Terry Wogan

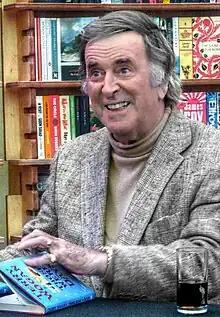
Wogan at the Cheltenham Literature Festival in 2015

Sir Michael Terence Wogan (3 August 1938 – 31 January 2016) was an Irish radio and television broadcaster who worked for the BBC in Britain for most of his career. Between 1993 and his semi-retirement in 2009, his BBC Radio 2 weekday breakfast programme "Wake Up to Wogan" regularly drew an estimated eight million listeners. He was believed to be the most listened-to radio broadcaster in Europe.